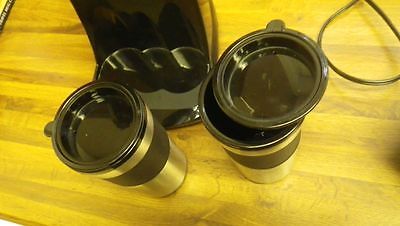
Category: coffee maker